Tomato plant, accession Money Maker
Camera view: tilt-top (135 deg); turntable rotation: 240 degrees
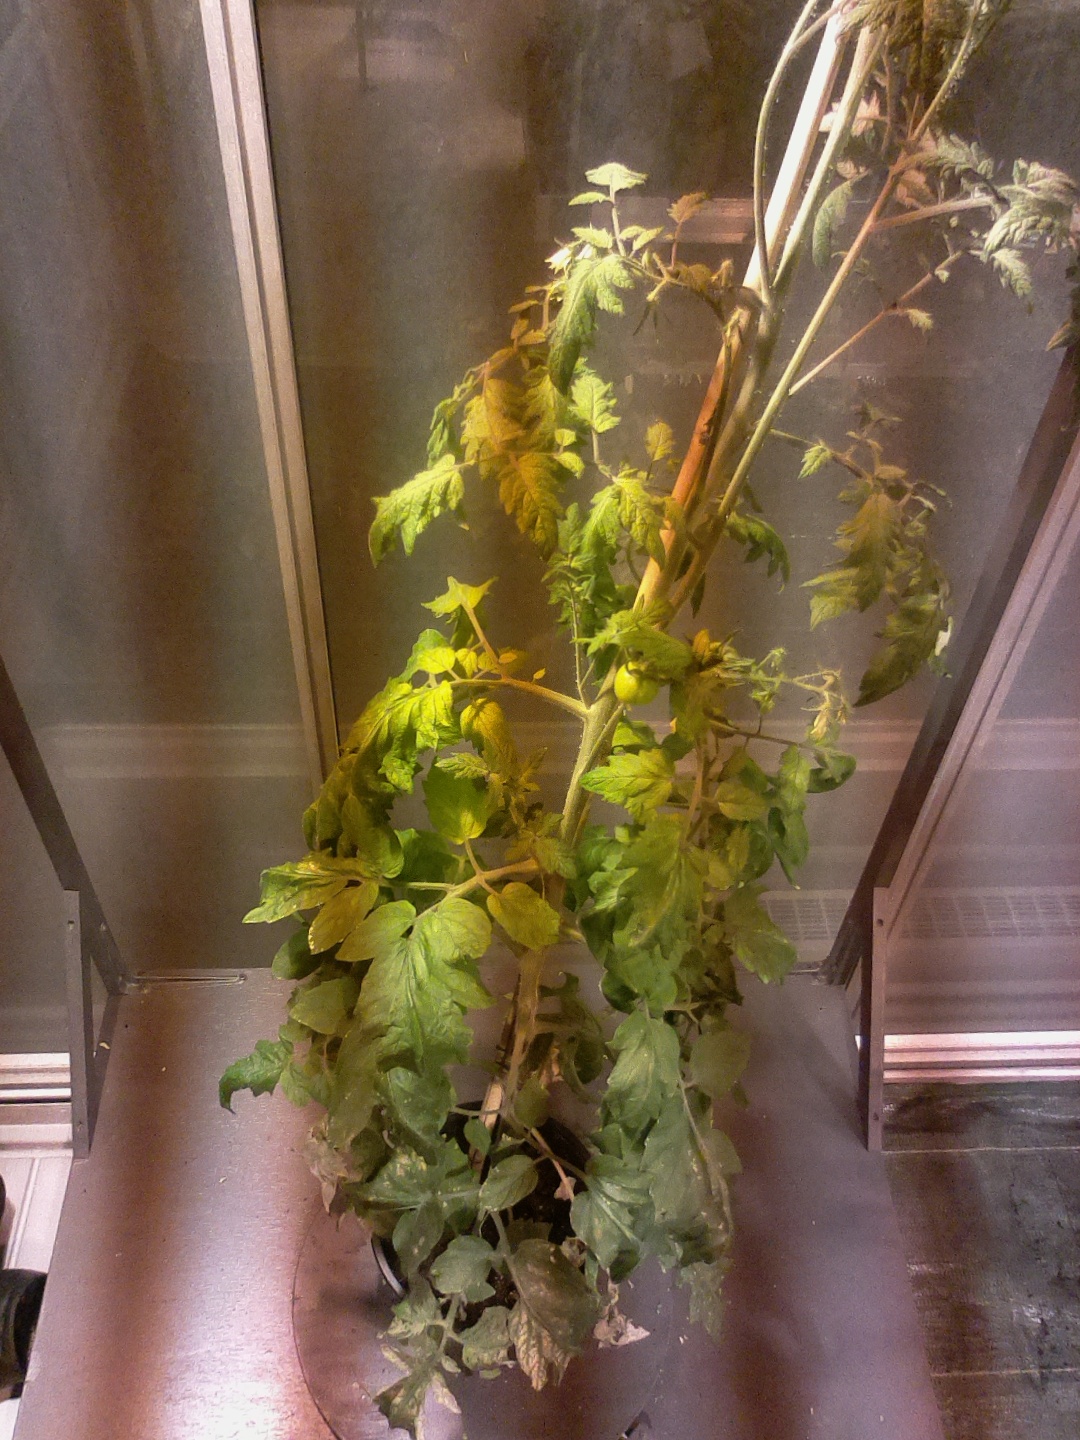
BBCH growth stage 73: 30%-40% of final fruit size